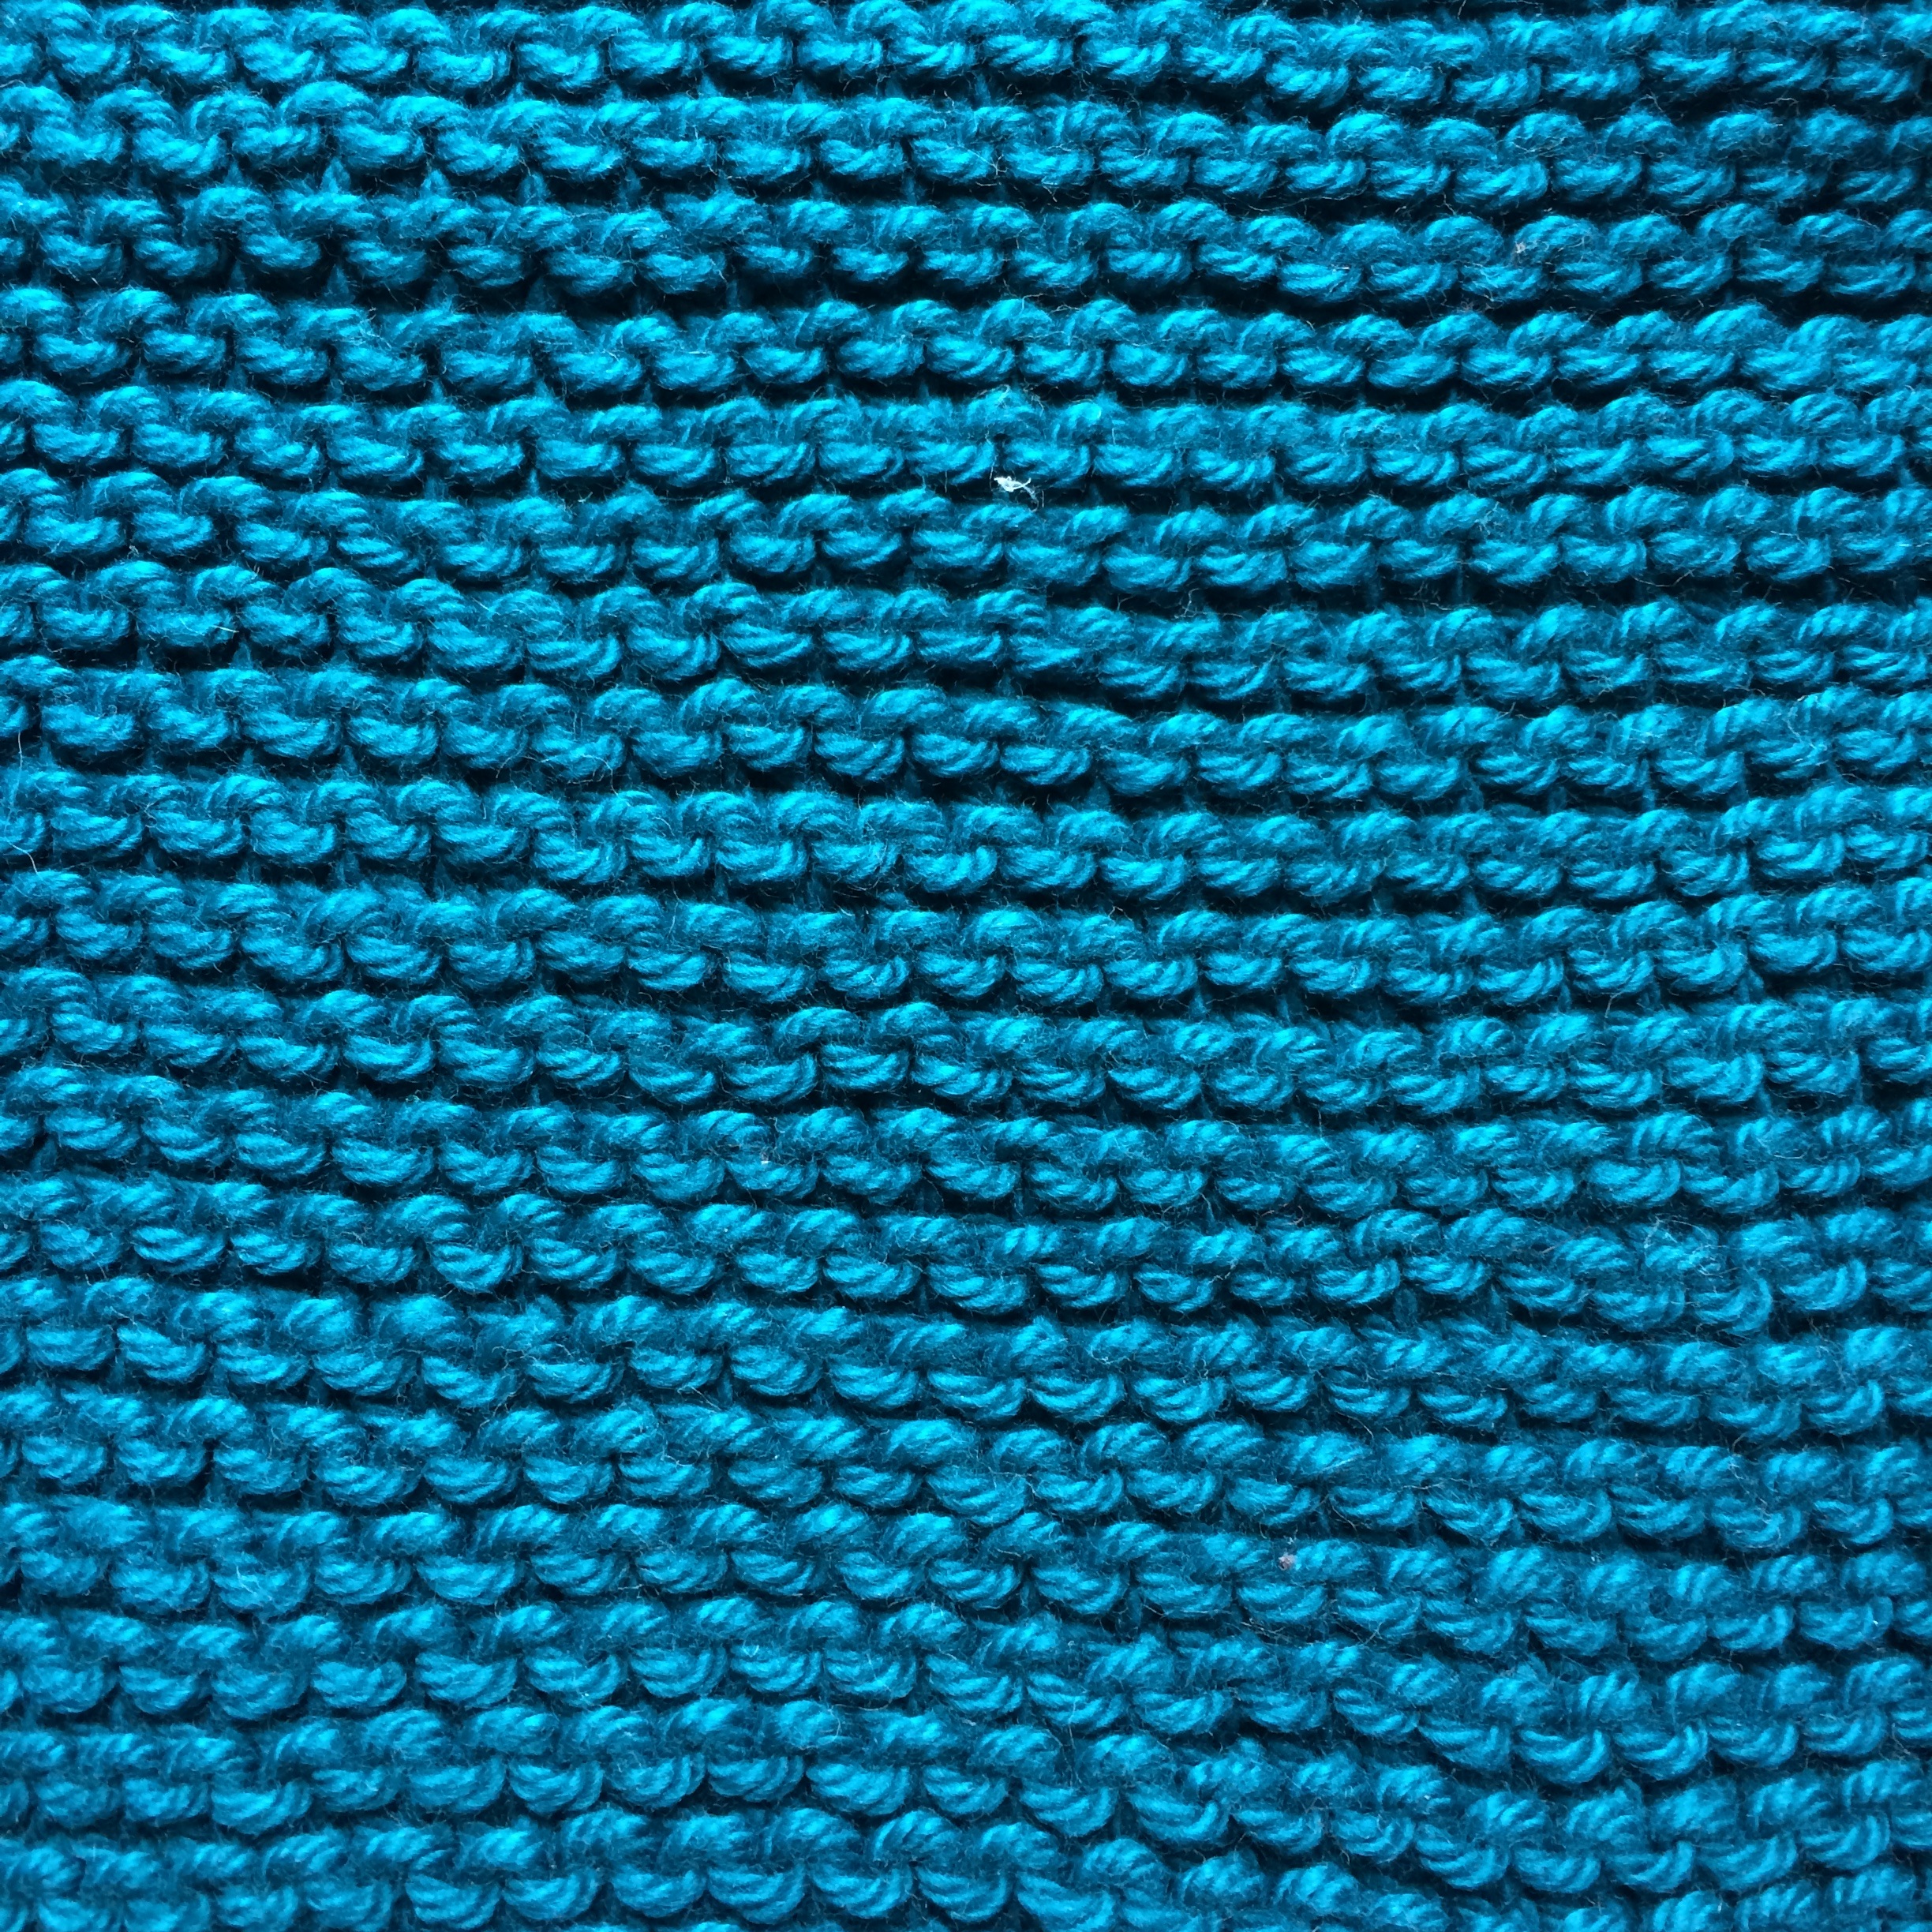
texture, pattern, line, green, blue, craft, knit, cloth, yarn, wool, circle, fabric, knitting, textile, art, background, aqua, turquoise, design, net, mesh, handicraft, stitch, handwork, flooring, purl